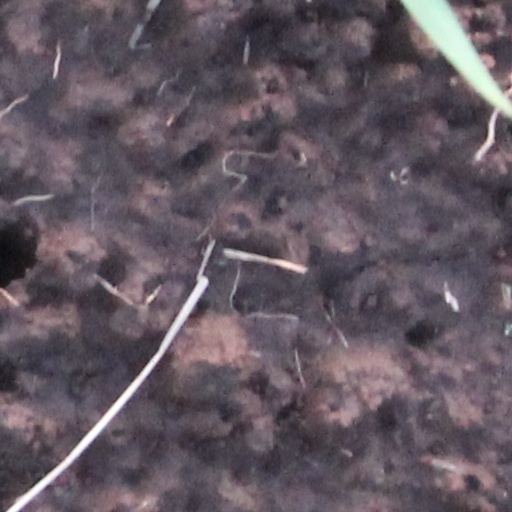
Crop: wheat